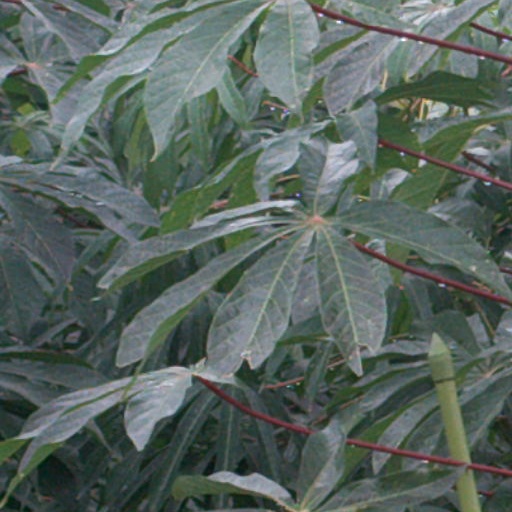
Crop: cassava